Up Goes Maisie

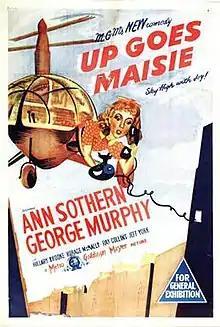
Theatrical Film Poster

Up Goes Maisie is a 1946 American comedy film directed by Harry Beaumont. Produced by Metro-Goldwyn-Mayer, it is the ninth of 10 films starring Ann Sothern as ex-showgirl Maisie Ravier, characterized as "that double trouble doll with the sassy chassis". In this series entry, Maisie, "the peppery lady with a golden heart" goes to work for an inventor and helicopter operator played by George Murphy.